Love (2021 film)

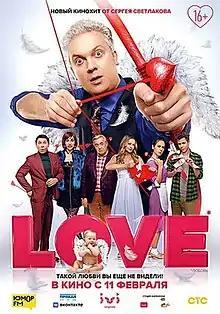

Love is a 2021 Russian romantic comedy-drama film directed by Igor Tverdokhlebov. It was theatrically released in Russia on February 11, 2021 by KaroRental.